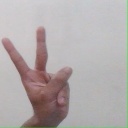
अक्षर: क